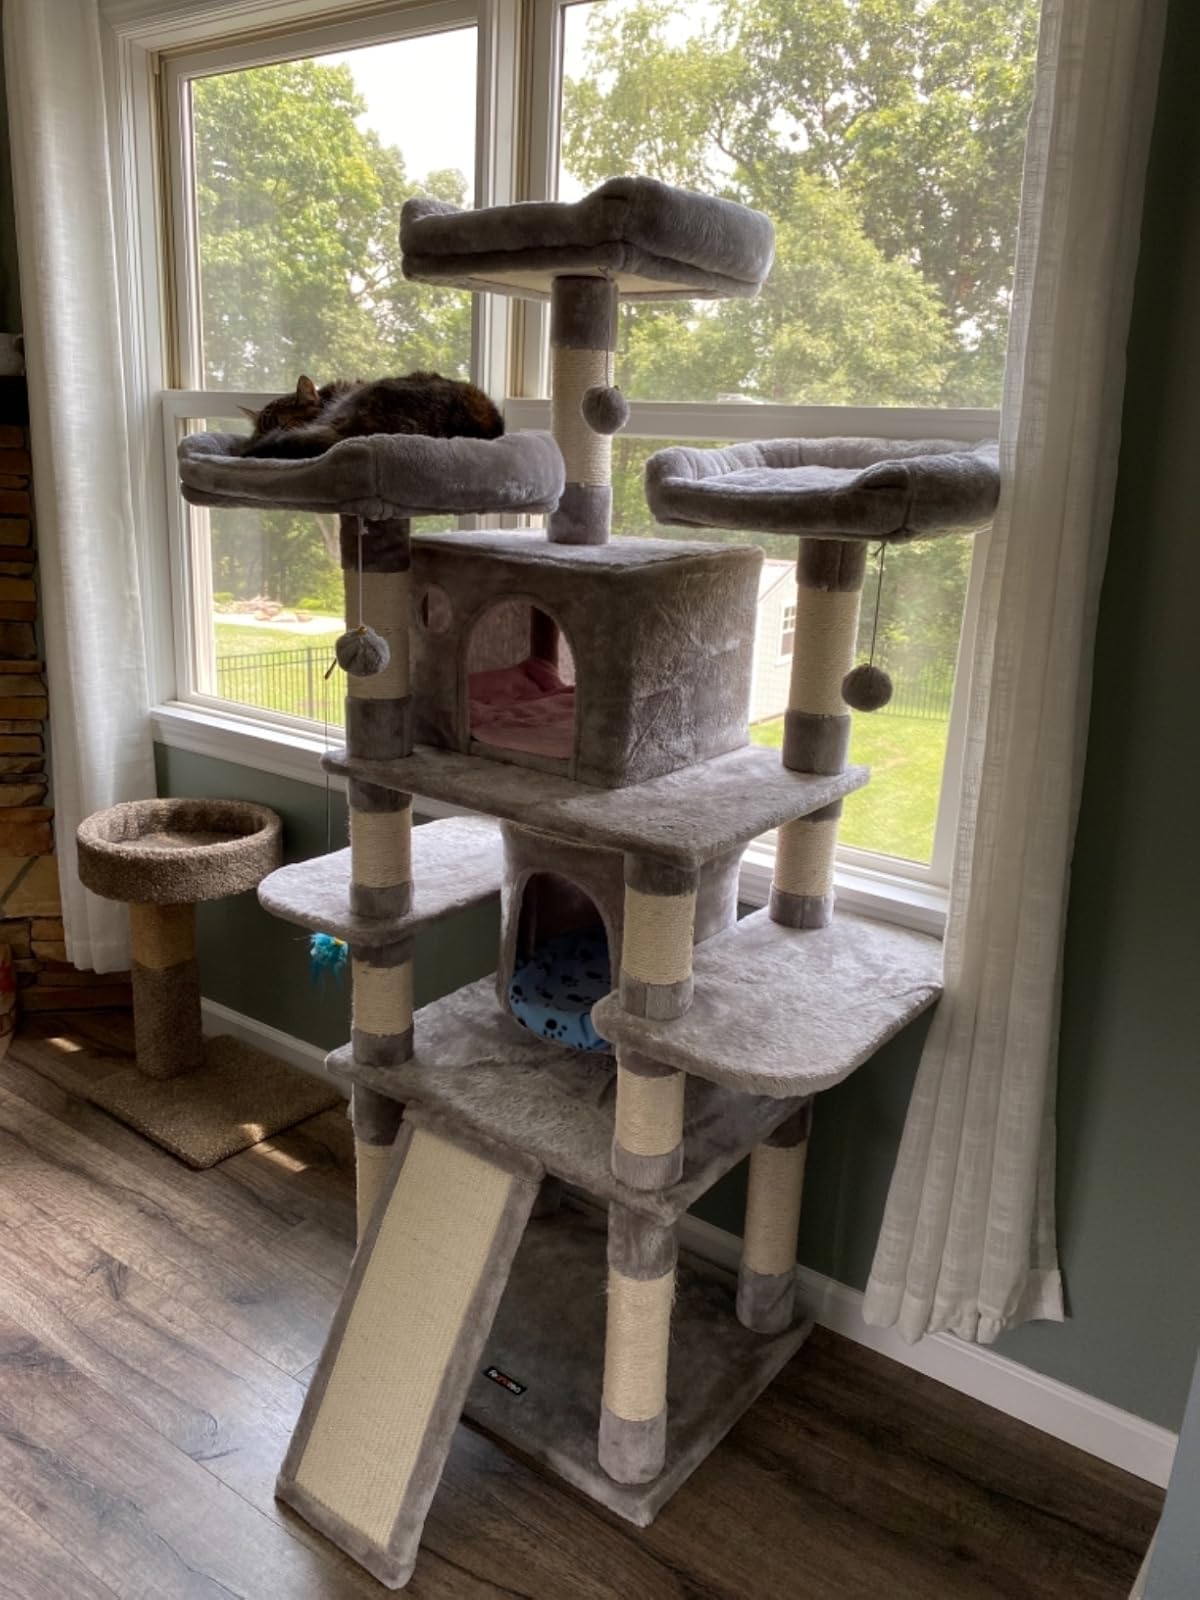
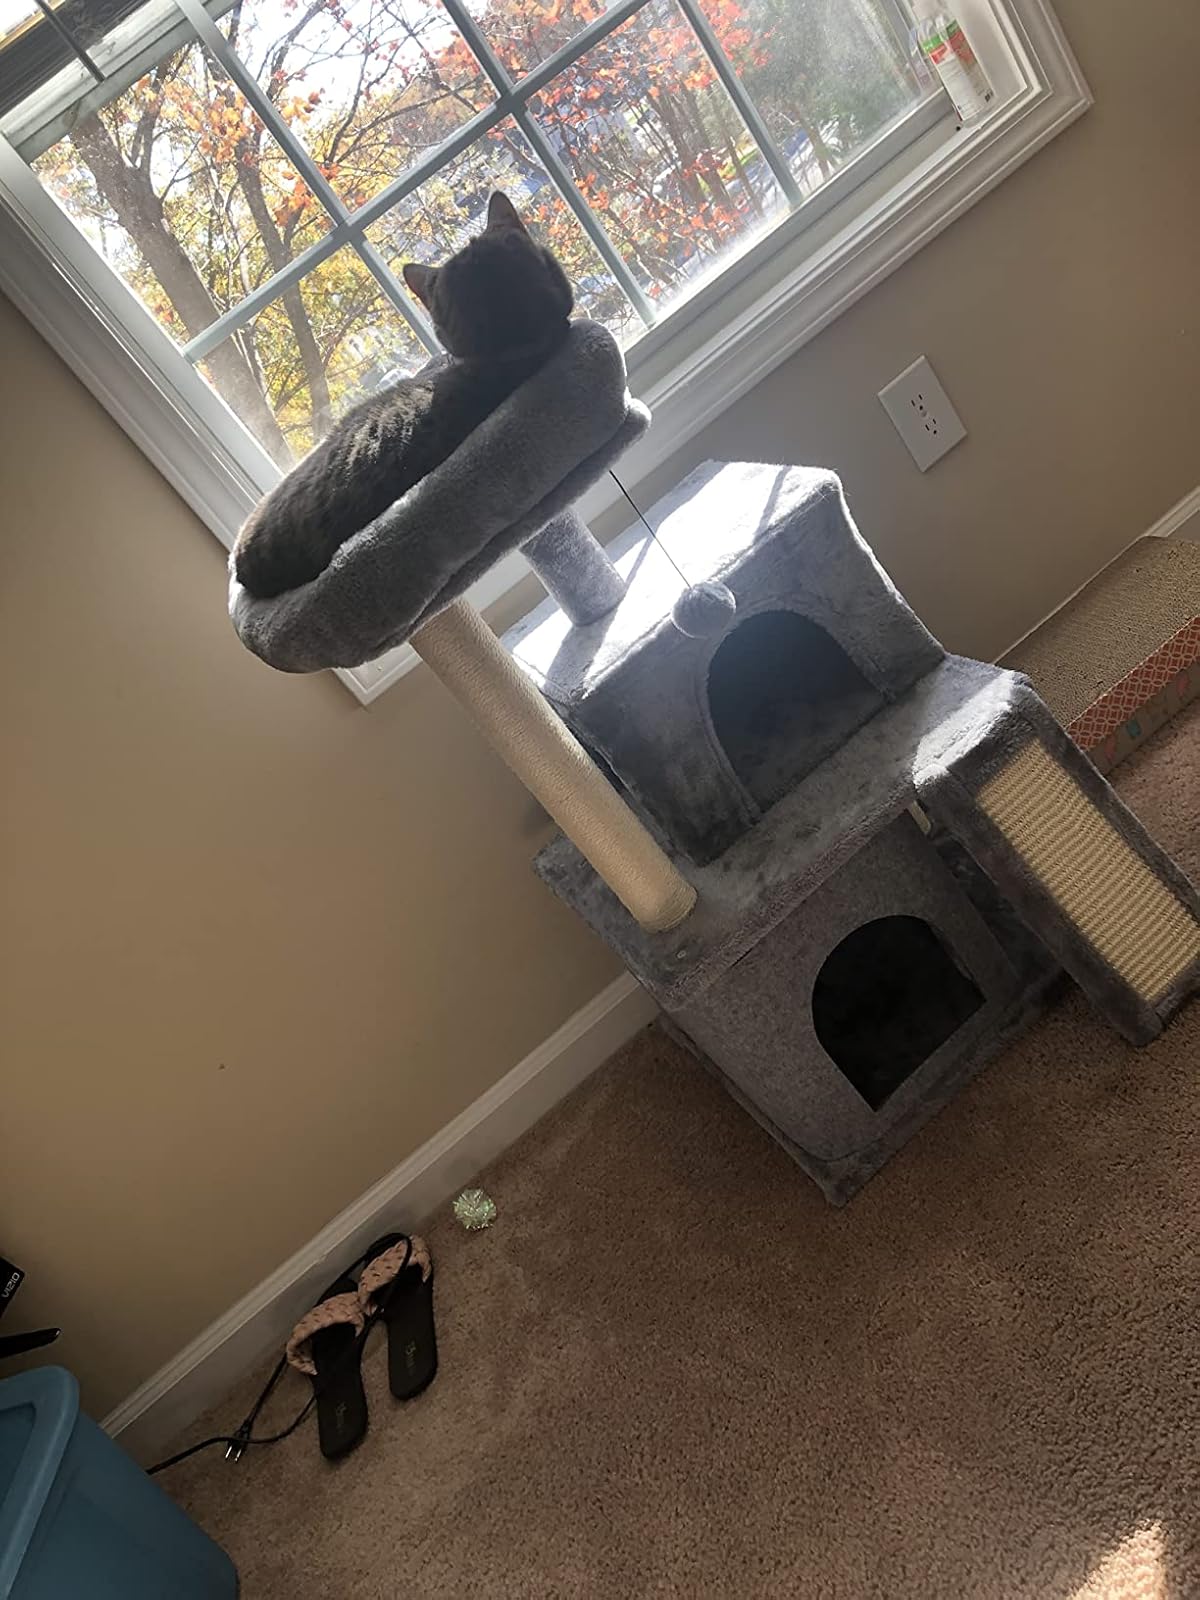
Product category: items_cat tree
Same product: no